Charles Frederick Holder

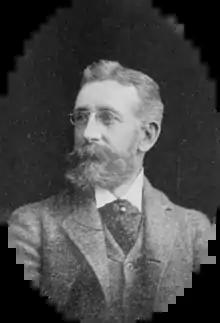

Charles Frederick Holder (1851–1915) was an American naturalist, conservationist, and writer who produced over 40 books and thousands of articles. Known as a pioneer of big-game fishing, he founded and led the Tuna Club of Avalon, credited as the first game fishing organization. He was socially active in Pasadena, California, where he was a trustee of Throop College and co-founder of the Tournament of Roses.